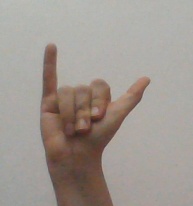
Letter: ya